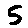
Label: 5